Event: Hurricane Matthew
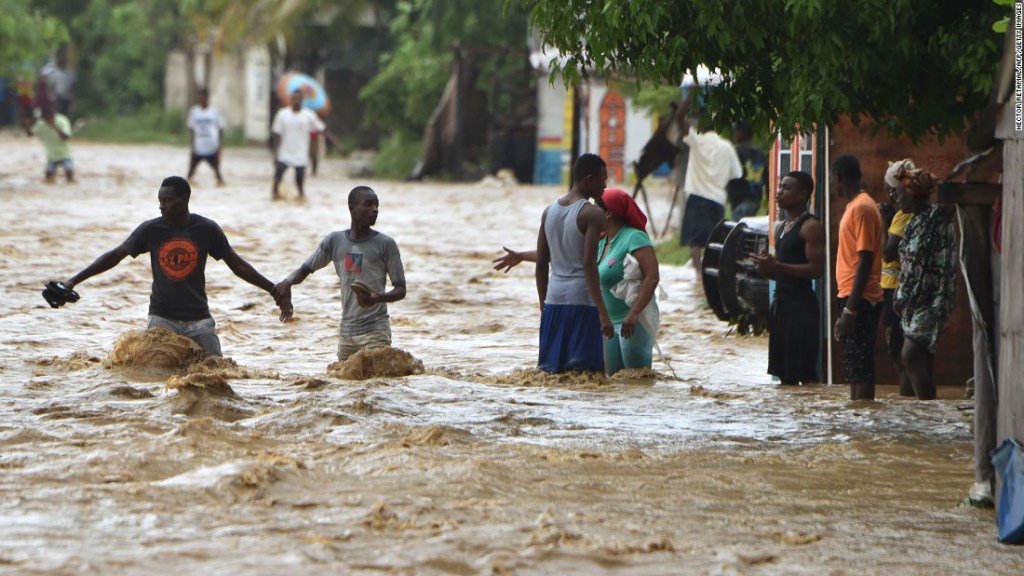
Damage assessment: damage